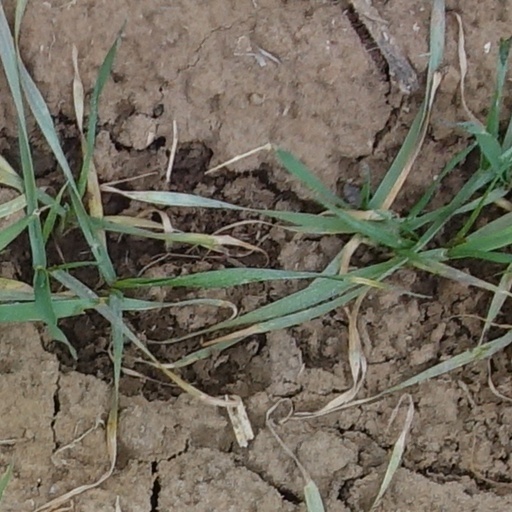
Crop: wheat